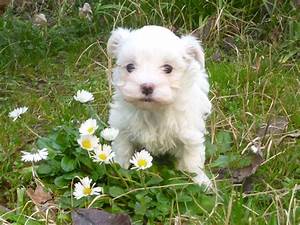
Label: cane